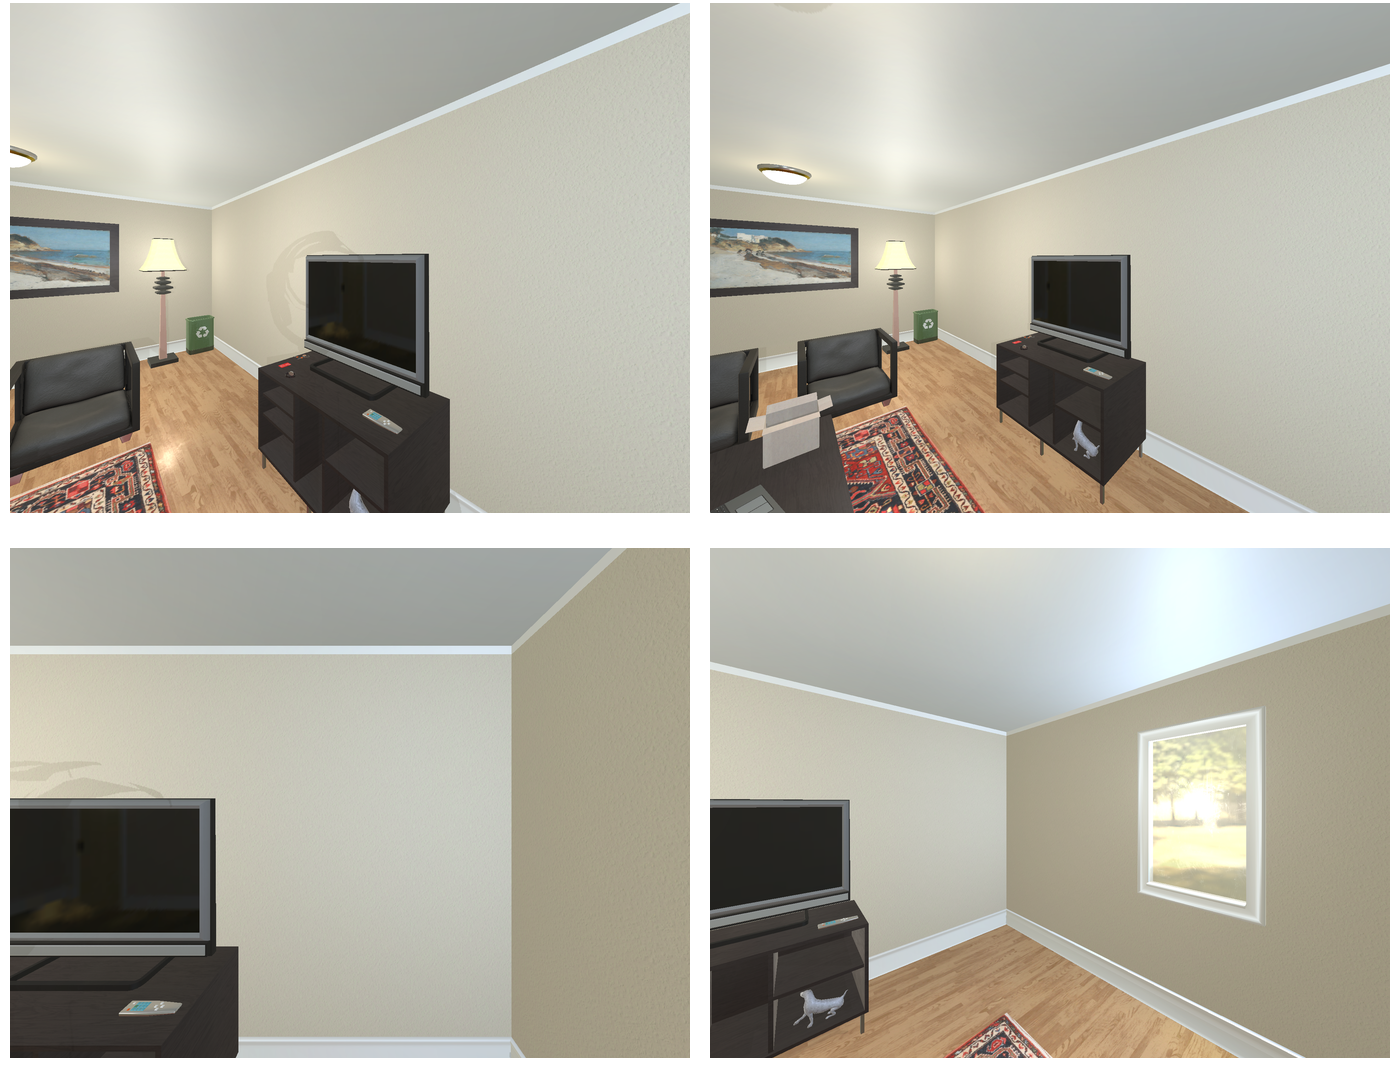Task instruction: Turn on the television.
Answer: {"task_instruction": "Turn on the television.", "nodes": ["remote control", "tv"], "edges": [{"functional_relationship": "control", "object1": "remote control", "object2": "tv", "spatial_relations": ["lower_than", "in_front_of", "right_of"], "is_touching": false}], "action_type": "press", "function_type": "device_control"}